Villa Romana del Tellaro

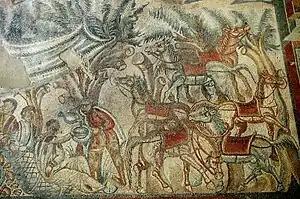
Part of hunting scene mosaic

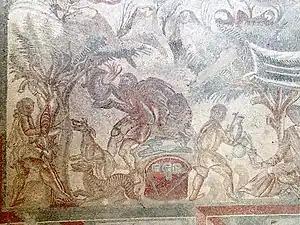
Hunt mosaic

The mosaic floor in the third room shows a hunting scene with a banquet in the open air among the trees. The female figure in the scene is the personification of Africa. It is bordered by a frame with aquatic birds alternating with swastika figures. The actions are highly vivid and realistic: in the right-hand scene, the artist put much effort into reproducing water reflections around the legs of the men and animals crossing the river; in the left-hand scene, he depicted the terror on the face of the hunter defeated by the tiger, while a comrade holding a spear arrives from